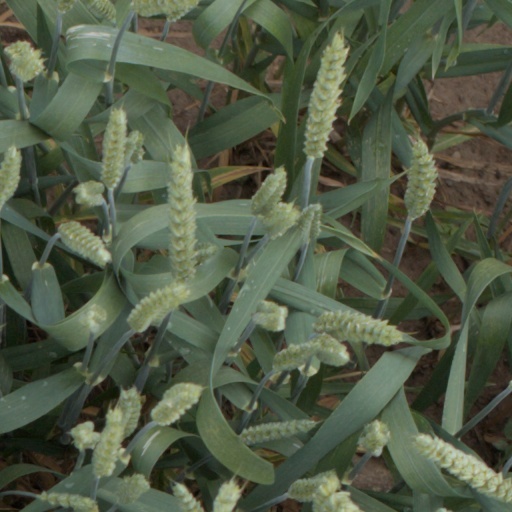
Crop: wheat